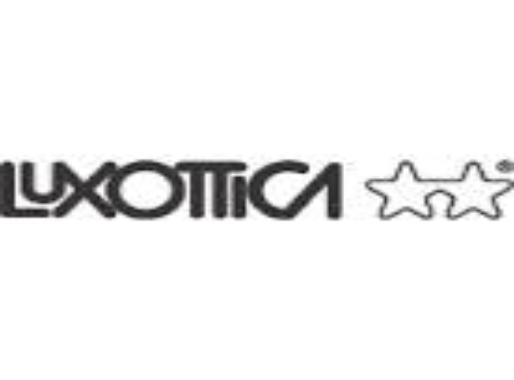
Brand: luxottica
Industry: Necessities